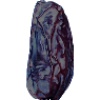
Label: Dates 1